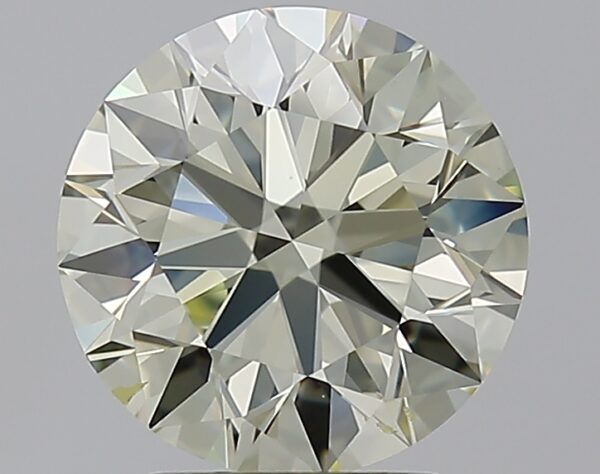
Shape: round
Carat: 2.51
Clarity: SI1
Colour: Q-R
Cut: EX
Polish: EX
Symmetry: EX
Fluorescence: N
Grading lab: GIA
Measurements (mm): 8.59 x 8.65 x 5.37